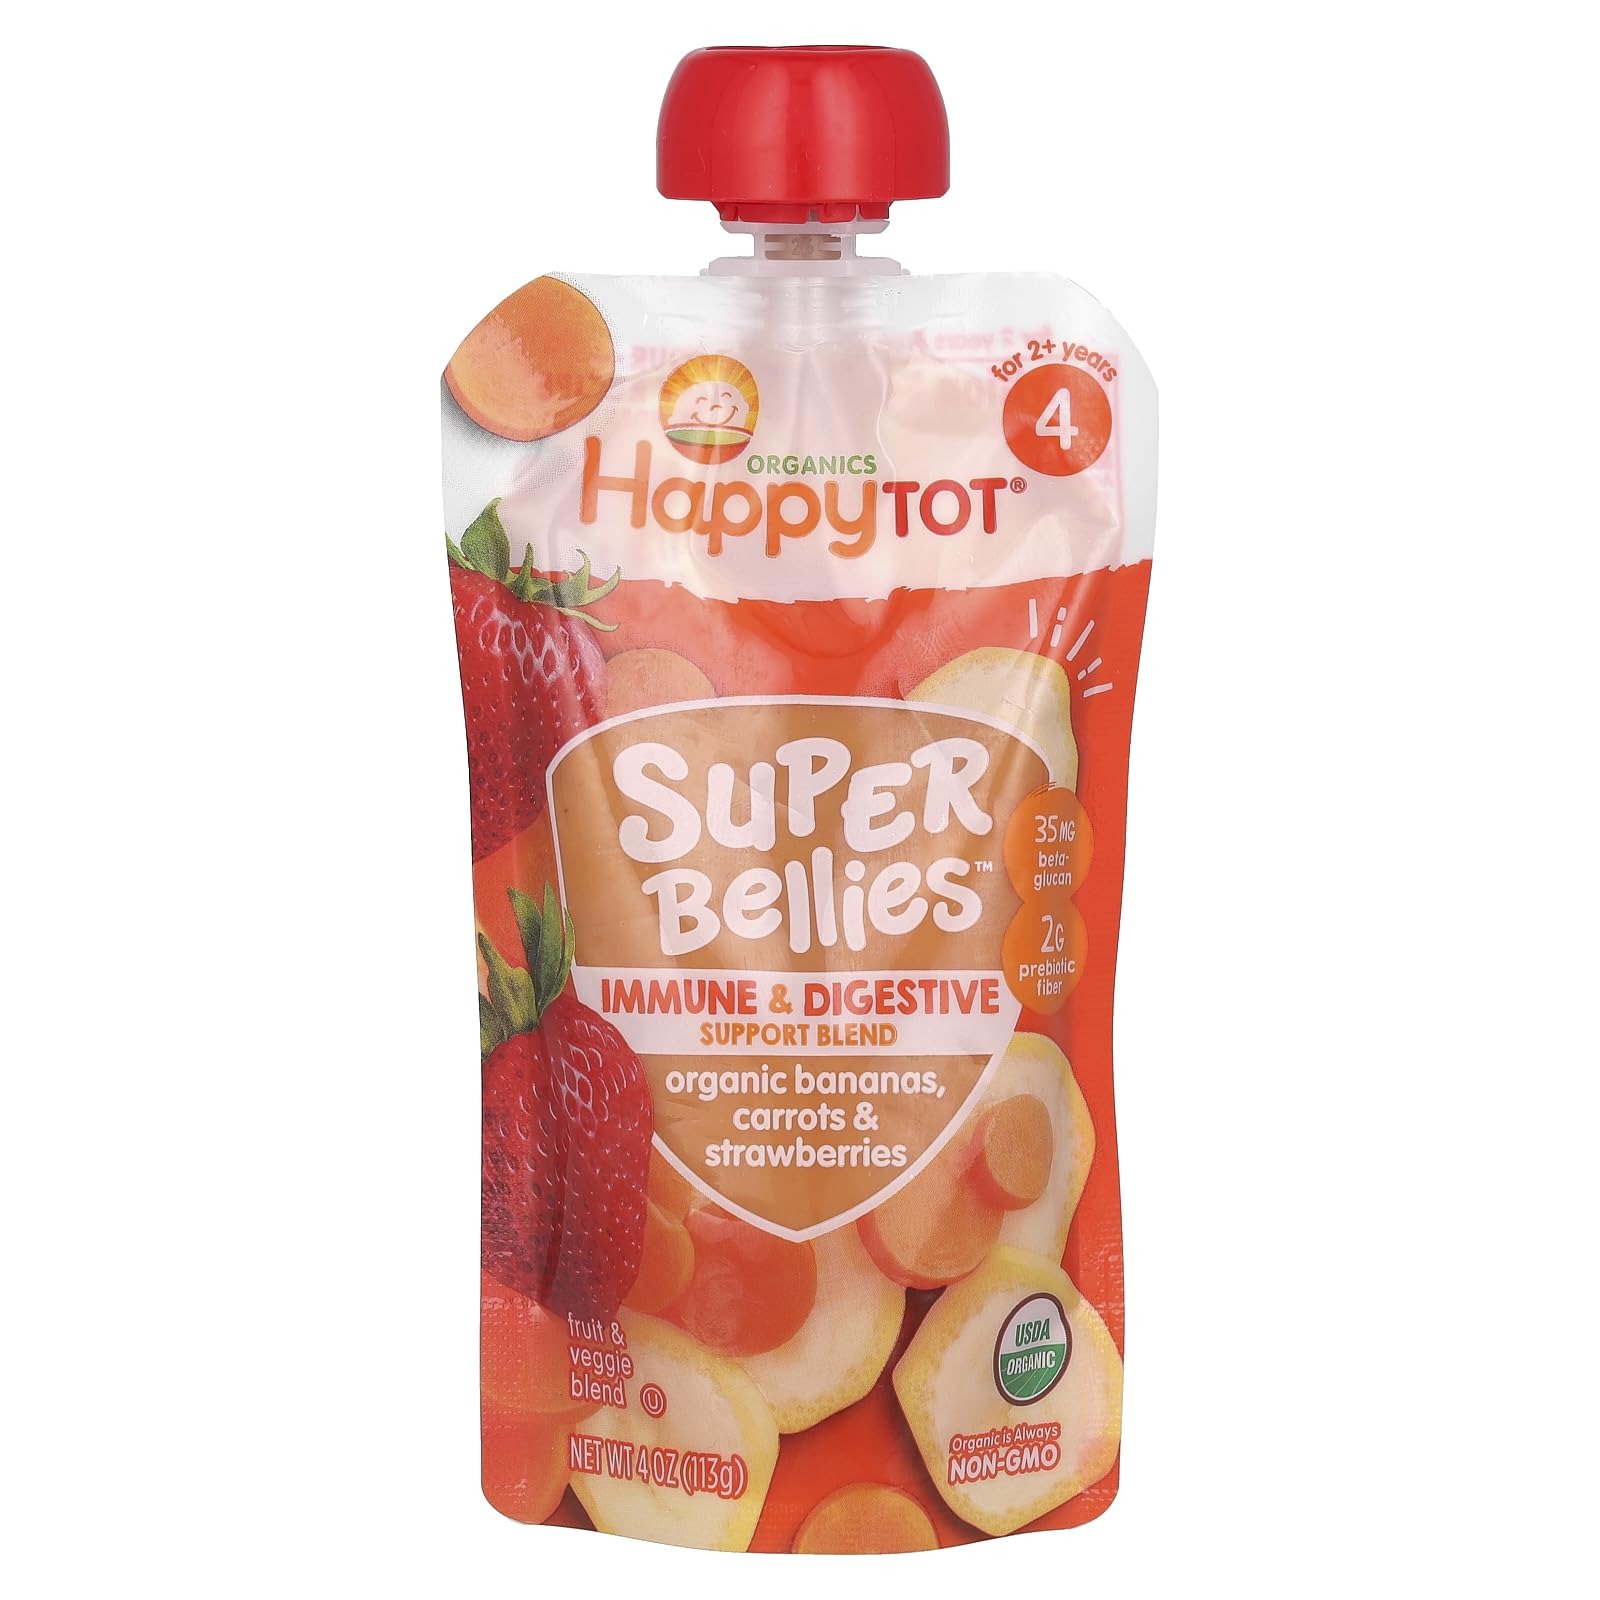
Item Name: Happy Tot Organics Super Bellies Stage 4 Immune + Digestive Support Blend Organic Bananas, Carrots & Strawberries Pouch 4 oz
Bullet Point 1: SUPER BELLIES: Great for any toddler who is on the move; each pouch contains 35mg of beta-glucan to help support the immune system and 2g of prebiotic fiber to help support digestive health for your growing and sometimes picky eater
Bullet Point 2: STAGE 4 EATERS:The most important aspect of food for the toddler years is the quality – from thoughtful ingredients to key nutrients. Happy Tot Stage 4 foods deliver carefully crafted recipes with a taste your tot will love! Great snack for 2 years & up
Bullet Point 3: HAPPY TOT: Our trusted, organic toddler pouches, snacks and mealtime solutions offer nutrition your little one needs - like fiber, protein, veggies and more in a variety of flavors for every picky eater
Bullet Point 4: OUR HAPPY PROMISE: All products are certified USDA organic and made with non-GMO ingredients grown without the use of toxic persistent pesticides
Bullet Point 5: HAPPY FAMILY ORGANICS: We are on a mission to change the trajectory of children's health through nutrition. We provide age and stage appropriate premium organic food products for babies & tots!
Value: 1.0
Unit: Count

Price: 1.84